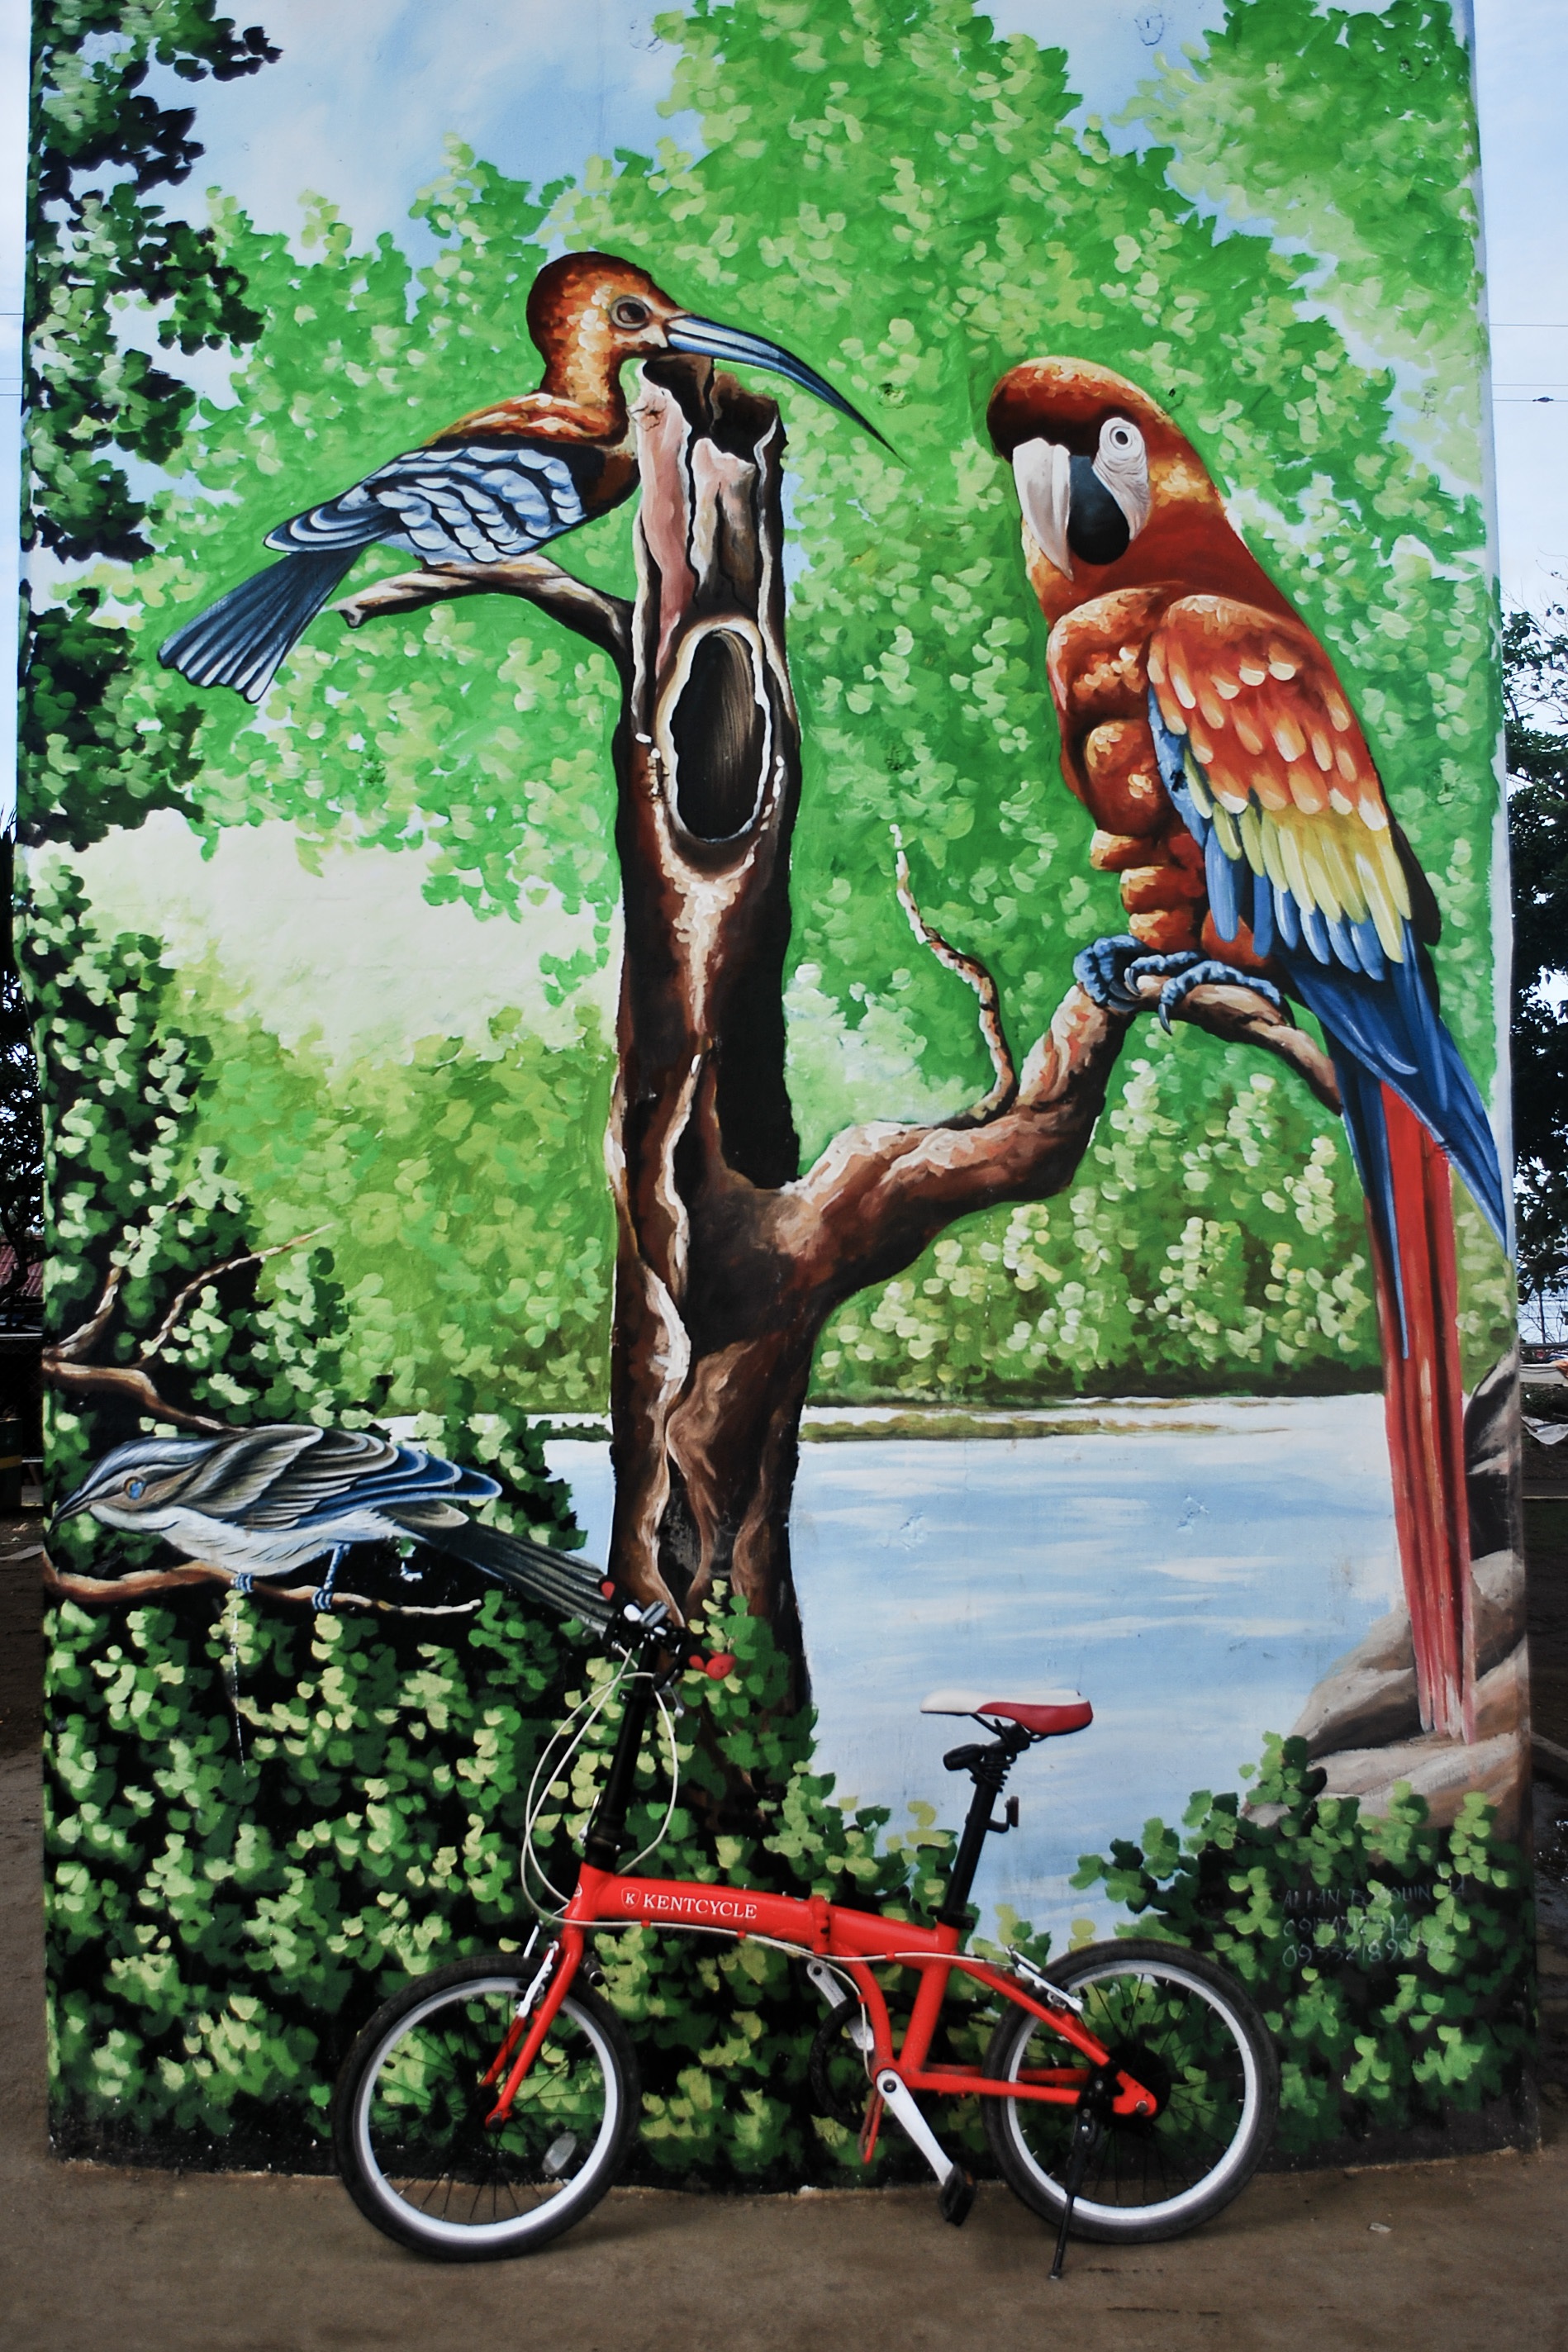
bicycle, urban, wall, vehicle, colourful, park, paint, colorful, graffiti, concrete, art, spraypaint, bicycle motocross, endurance sports